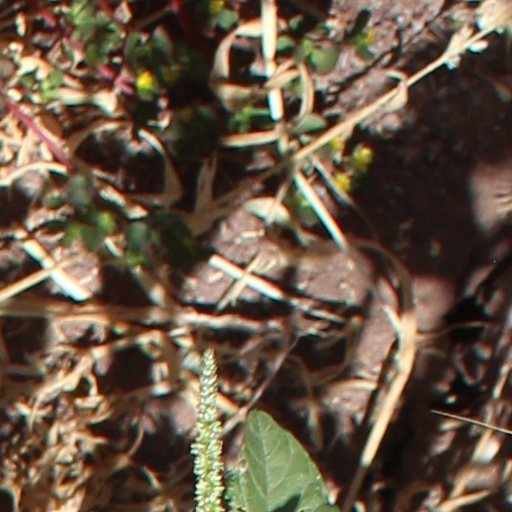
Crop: wheat